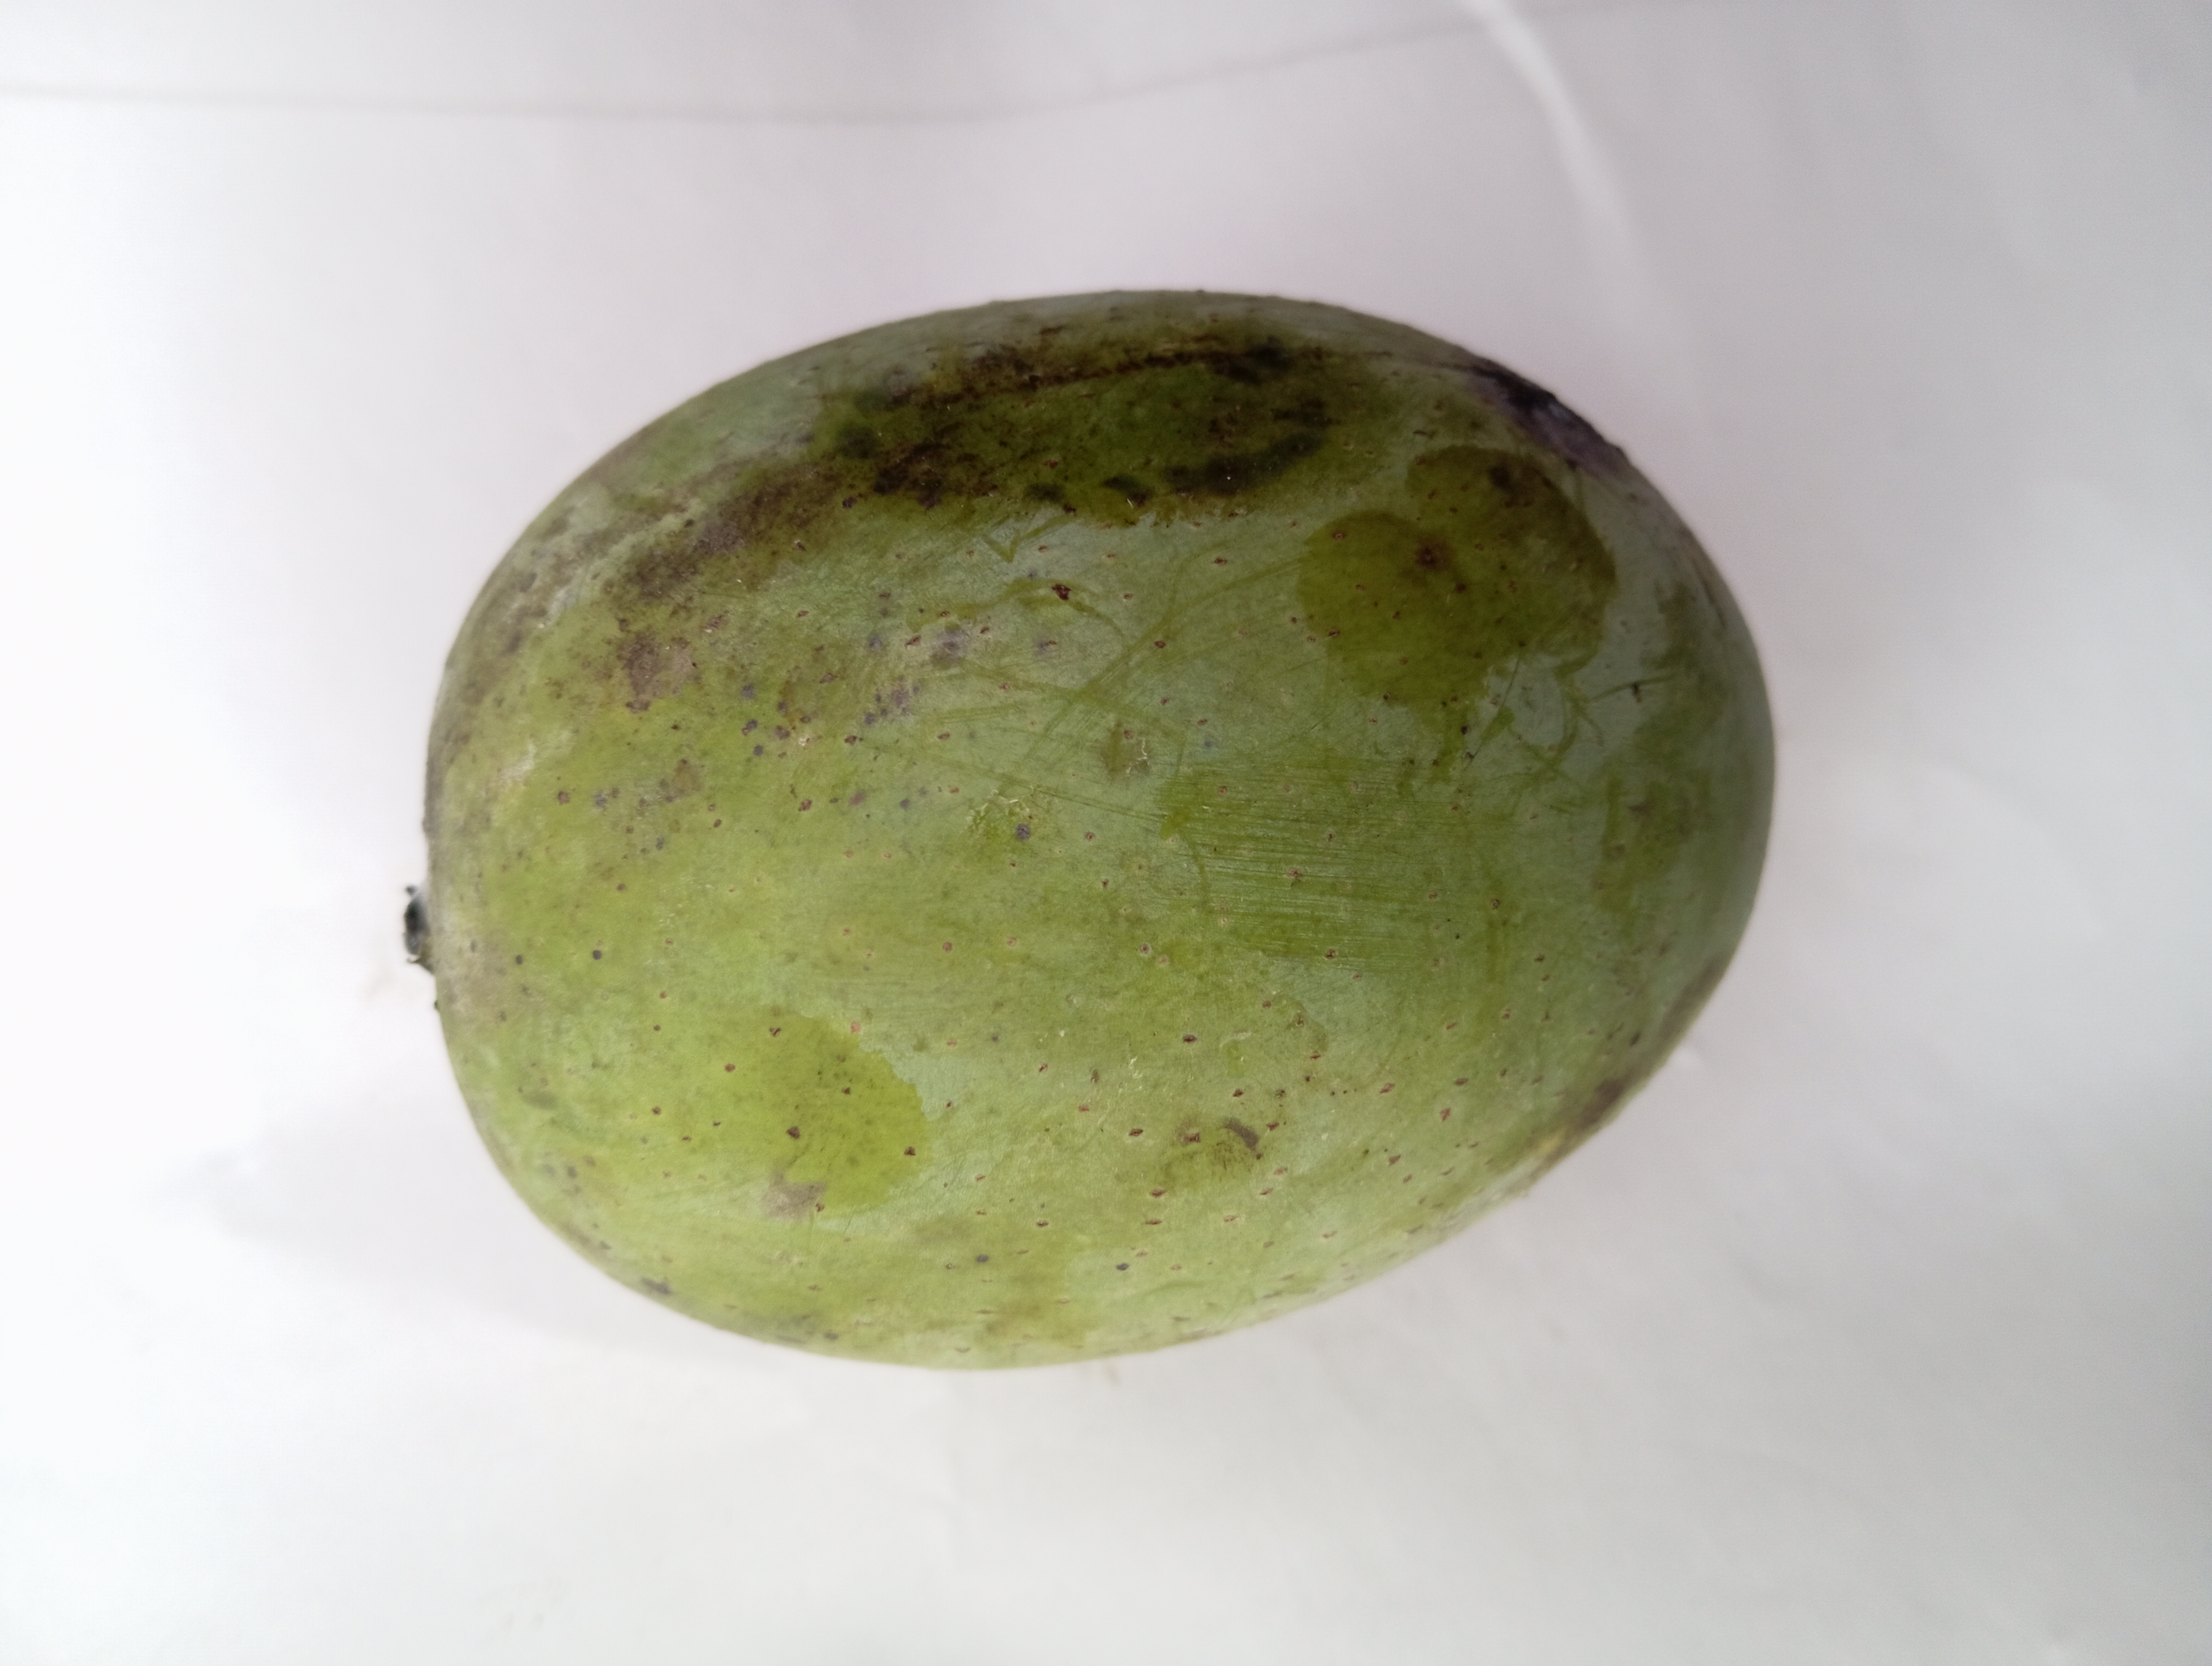
Mango variety: Langra